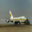
Label: airplane